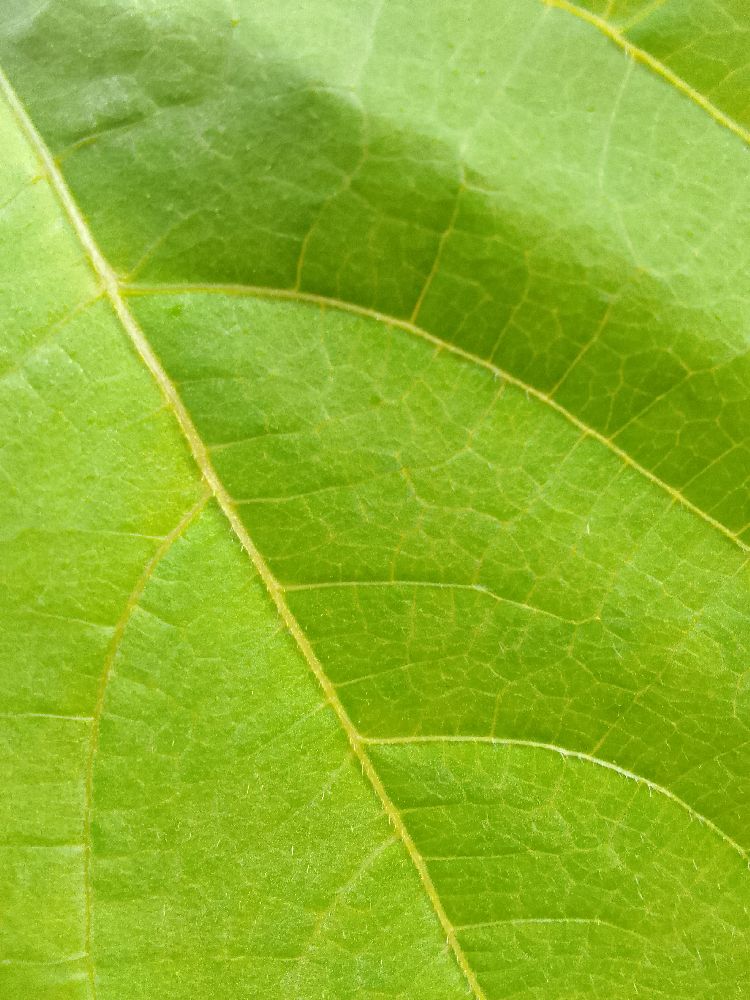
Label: healthy